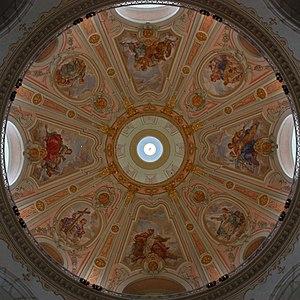
Plafond de la Frauenkirche de Dresde.